Drip irrigation

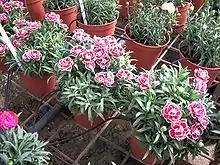
Nursery flowers watered with drip irrigation in Israel

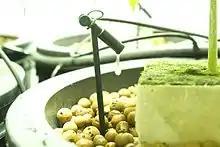
Horticulture drip emitter in a pot

In drip irrigation systems, pump and valves may be manually or automatically operated by a controller.